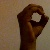
The image shows a hand gesture representing the letter 'O' in Indian Sign Language.